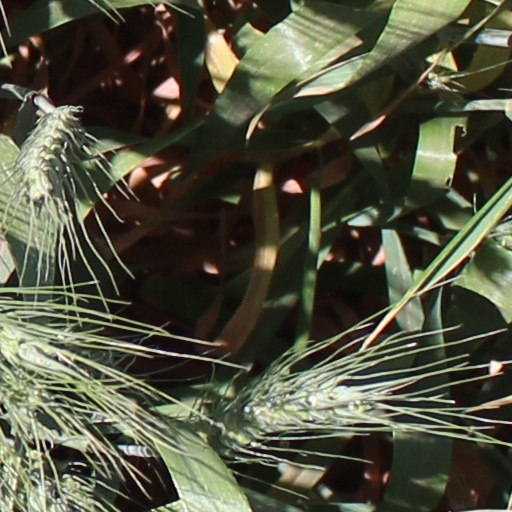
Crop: wheat